Rail transport in Montenegro

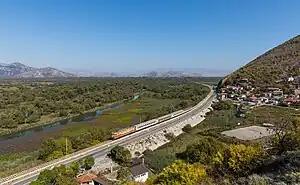
A JŽ series 461 at Vranjina

Rail transport in Montenegro is operated by four separate companies, which independently handle railway infrastructure, passenger transport, cargo transport and maintenance of the rolling stock. The four companies were a part of public company "Railways of Montenegro" (Montenegrin: Željeznica Crne Gore / Жељезница Црне Горе (ŽCG)) until it was split up in 2008.